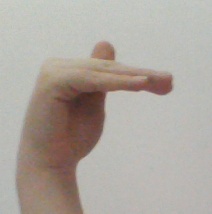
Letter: khaa